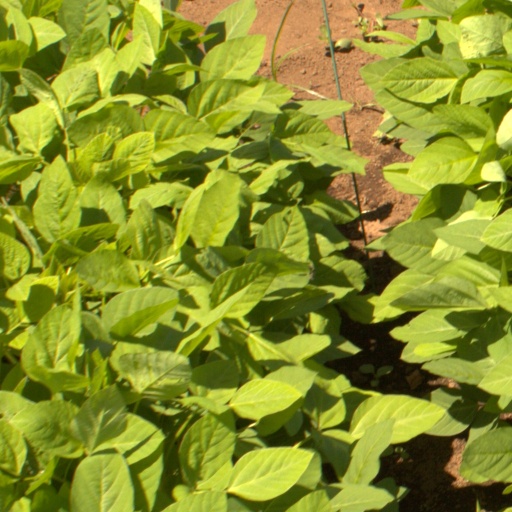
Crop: soybean